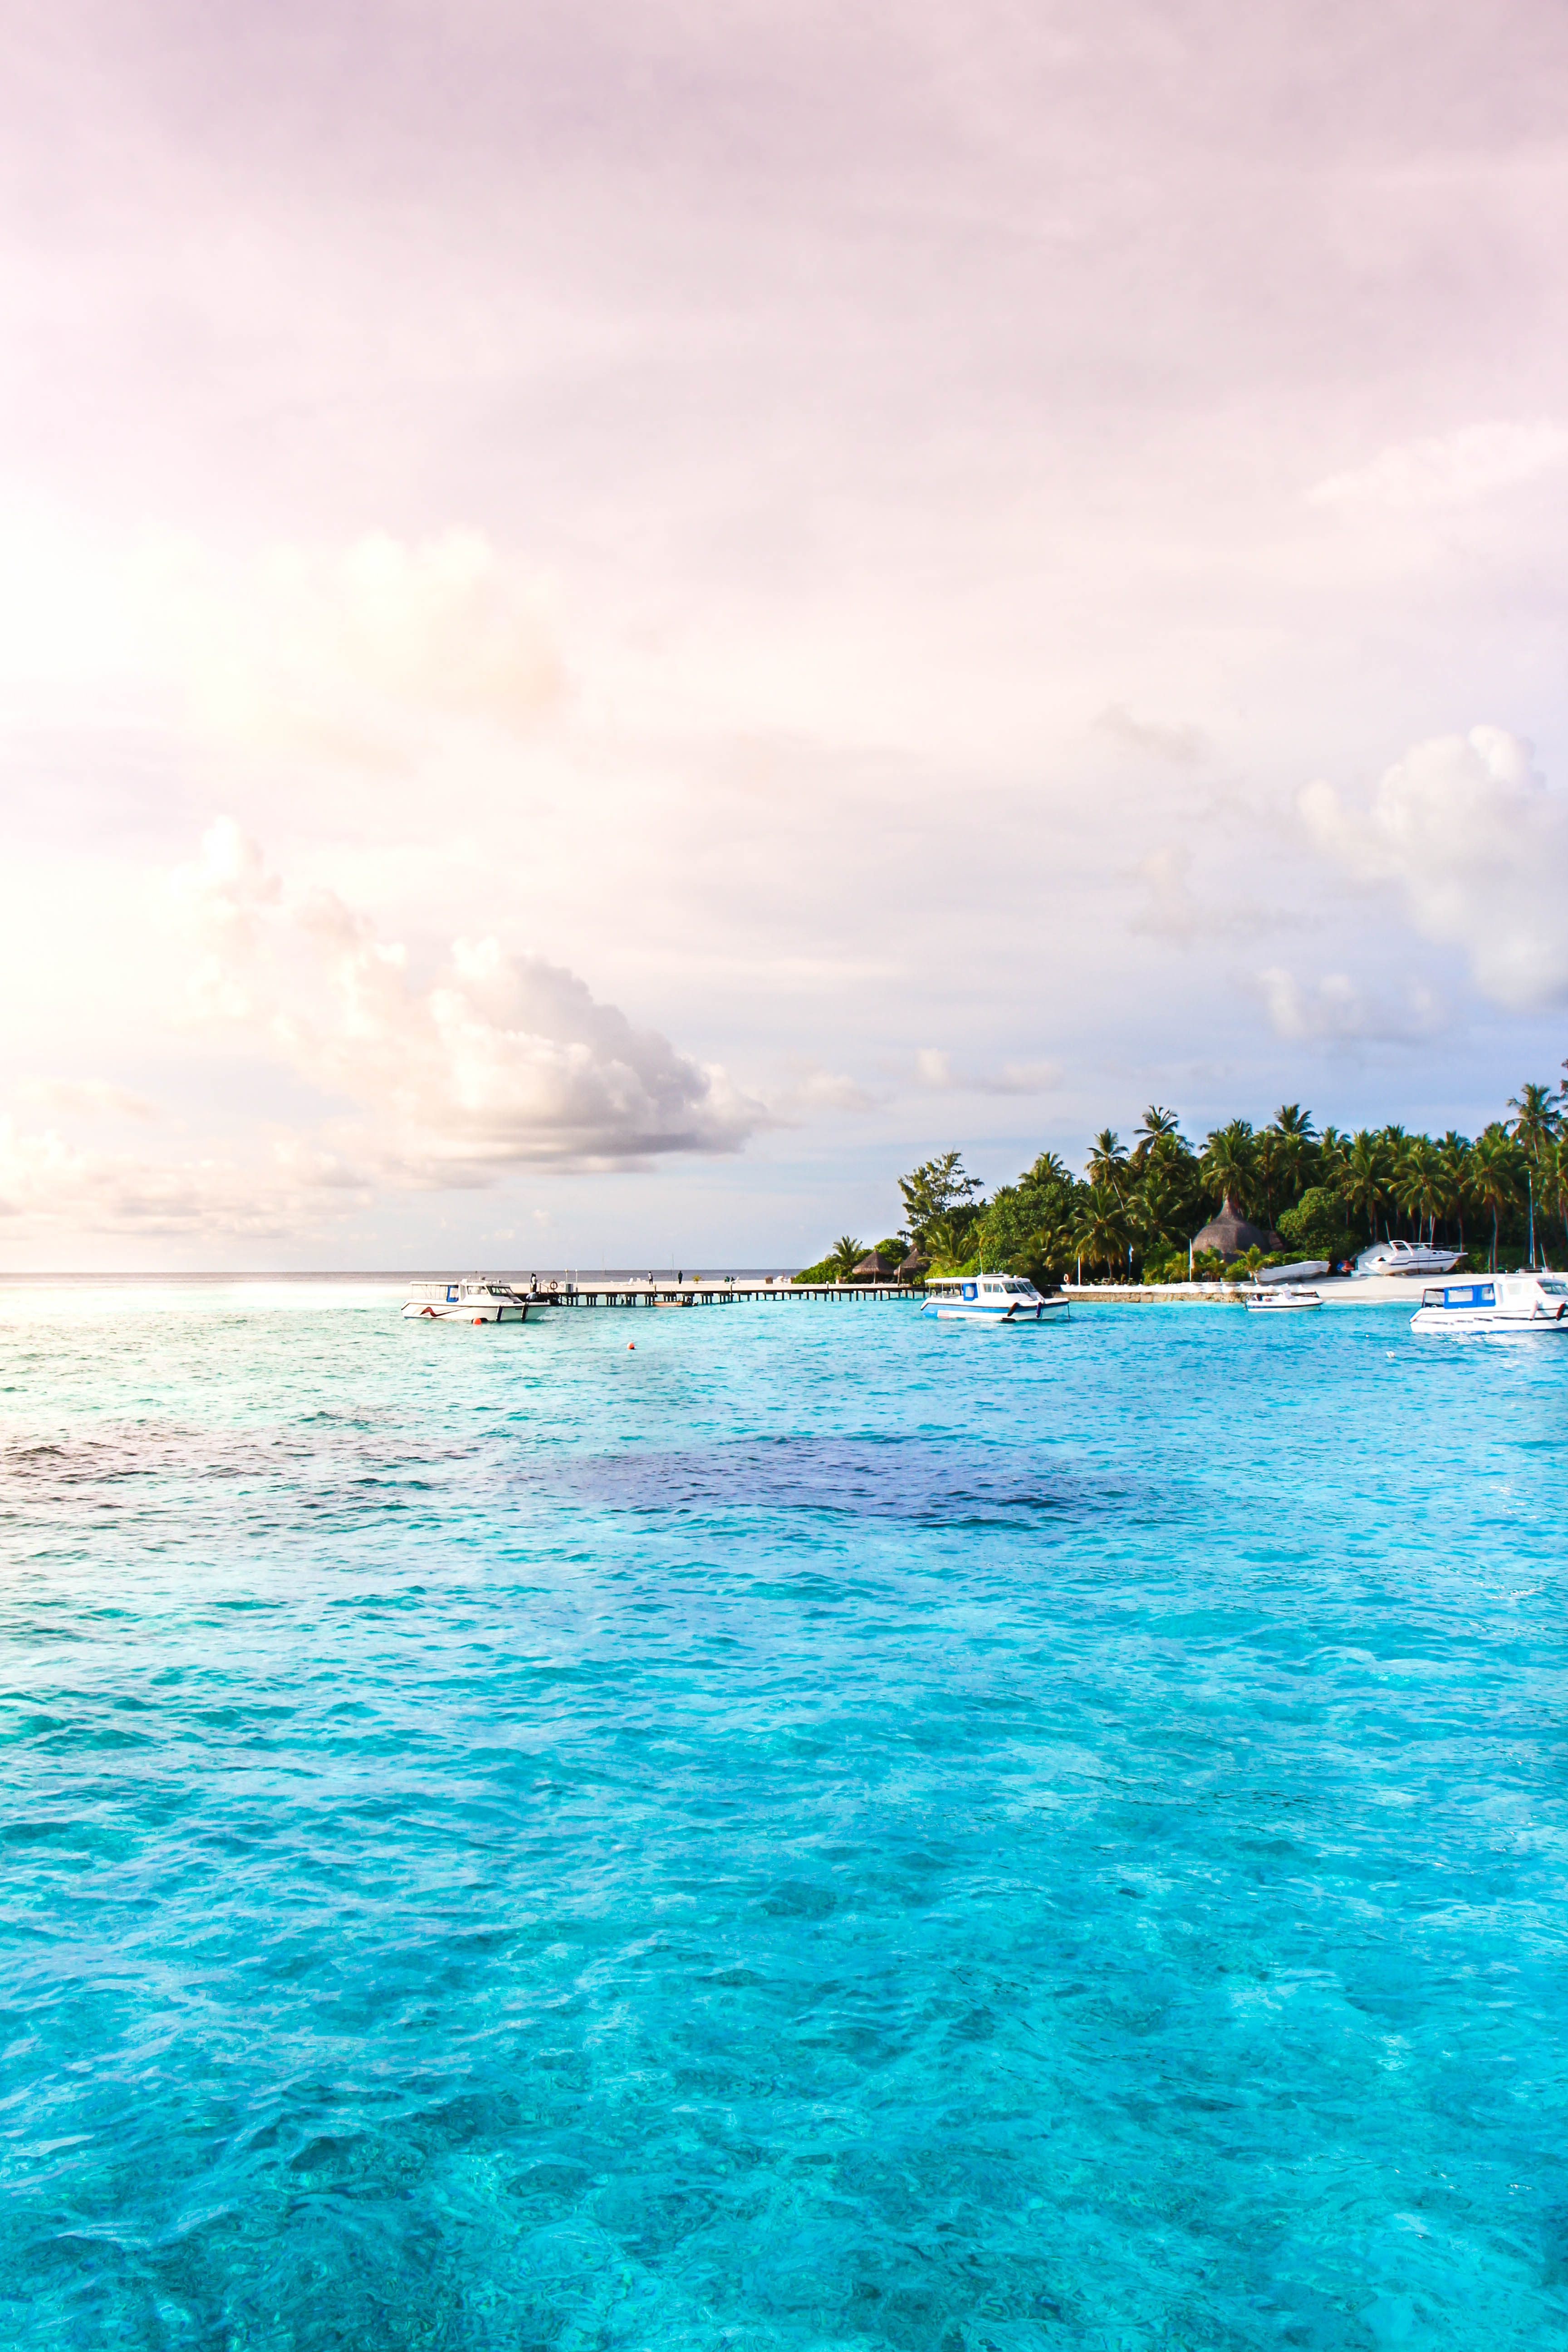
body of water, sky, blue, sea, ocean, water, tropics, turquoise, aqua, coastal and oceanic landforms, vacation, coast, caribbean, azure, beach, shore, cloud, island, horizon, summer, fun, calm, tourism, lagoon, bay, wave, bight, islet, landscape, palm tree, wind wave